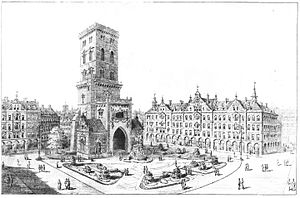
Nikolaj Plads / Historie
Wilhem Dahlerups plan til omdannelse af pladsen i 1896.
Nikolaj Plads er en plads omkring Nikolaj Kunsthal, den tidligere Sankt Nikolaj Kirke, i Indre By i København.